Christine Danton

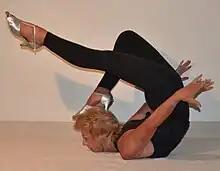
The Amazing Cristina at 66

Christine Danton (Shillaker), professionally billed as "The Amazing Cristina" (aged: ) is an Australian contortionist who still performed her contortion act at the age of 71 in 2016. Celebrating over 50 years as a professional performer, Christine has been featured on several TV Shows, including "Just for the Record" and "Australia's Got Talent", and has worked internationally in theatre, film and circus. In the early 1960s while performing in Europe, Christine was asked to pose for the medical journal "Hypermobility of Joints", and it was those b&w images that were used in early (and possibly later) editions of that publication. Christine performs her contortion act on a regular basis and is also in great demand as an "After Dinner Speaker".